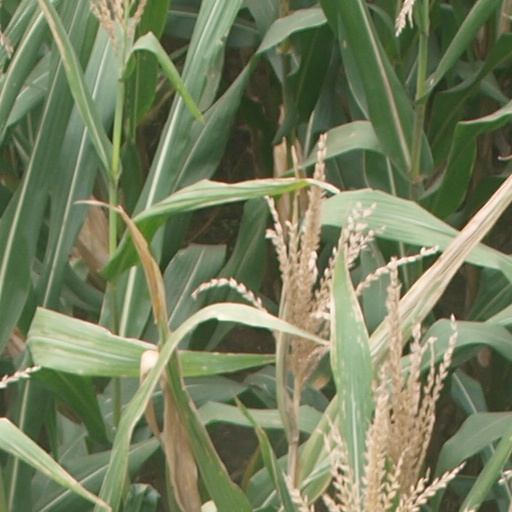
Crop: maize; corn